Geography of Russia

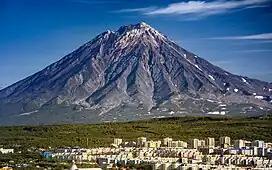
Koryaksky volcano towering over Petropavlovsk-Kamchatsky

Russia's mountain ranges are located principally along its continental dip (the Ural Mountains), along the southwestern border (the Caucasus), along the border with Mongolia (the eastern and western Sayan Mountains and the western extremity of the Altay Mountains), and in eastern Siberia (a complex system of ranges in the northeastern corner of the country and forming the spine of the Kamchatka Peninsula, and lesser mountains extending along the Sea of Okhotsk and the Sea of Japan). Russia has nine major mountain ranges. In general, the eastern half of the country is much more mountainous than the western half, the interior of which is dominated by low plains. The traditional dividing line between the east and the west is the Yenisei River valley. In delineating the western edge of the Central Siberian Plateau from the West Siberian Plain, the Yenisey runs from near the Mongolian border northward into the Arctic Ocean west of the Taymyr Peninsula.